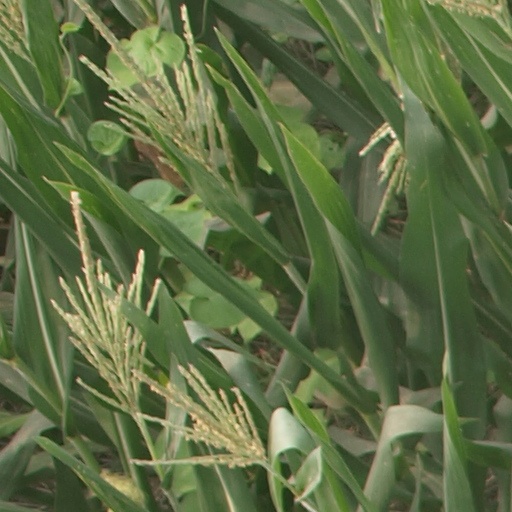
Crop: maize; corn